Constance Demby

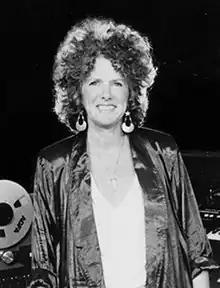
Demby in the 1980s

Constance Mary Demby (née Eggers; May 9, 1939 – March 20, 2021) was an American musician, composer, painter, sculptor, and multimedia producer. Her music included new age, ambient, and space music styles. She is best known for her 1986 album "Novus Magnificat" and her two experimental musical instruments, the sonic steel space bass and the whale sail.